Kuhli loach

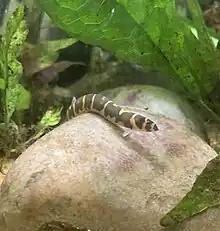

Kuhli loaches are classified as follows: Animalia (kingdom), Chordata (phylum), Actinopterygii (class), Cypriniformes (order), Cobitidae (family), and "Pangio" (genus). The species name is "Pangio kuhlii" but the synonyms are "Cobitis kuhlii" and sometimes "Pangio semicincta."